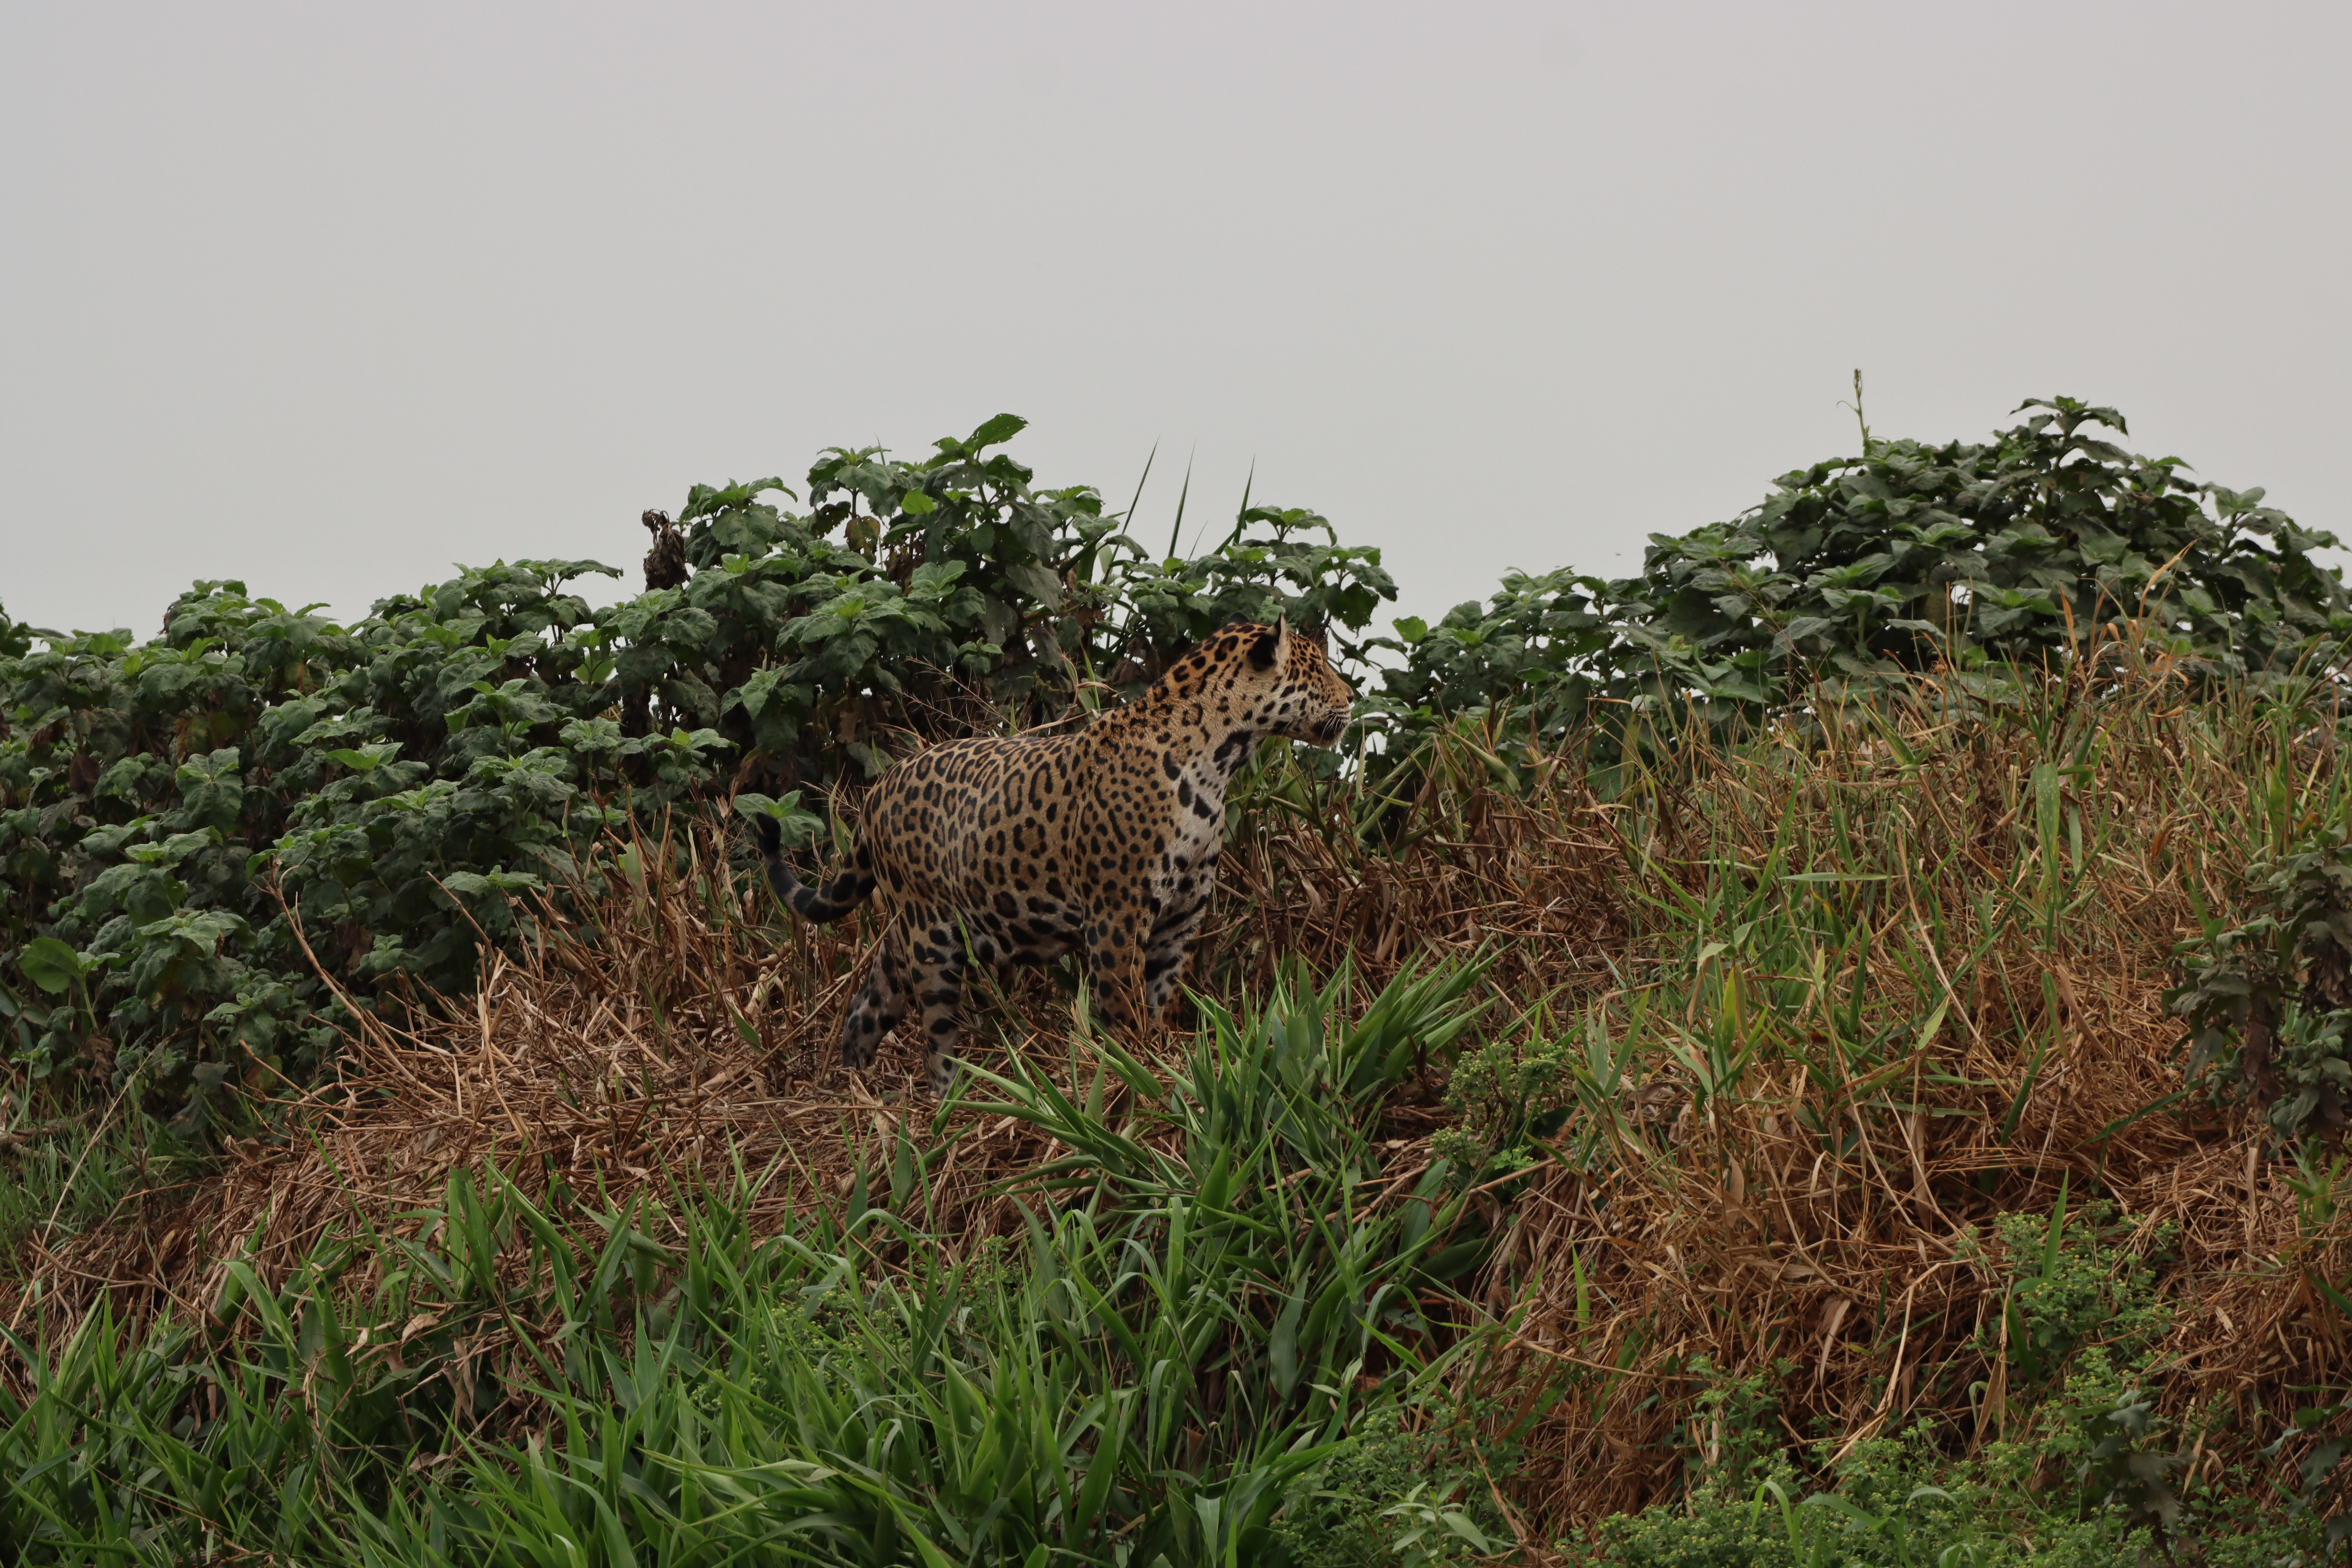
Jaguar: Solar